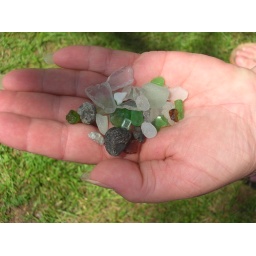
Actually most of this is polished glass from lake Superior in Duluth Minnesota